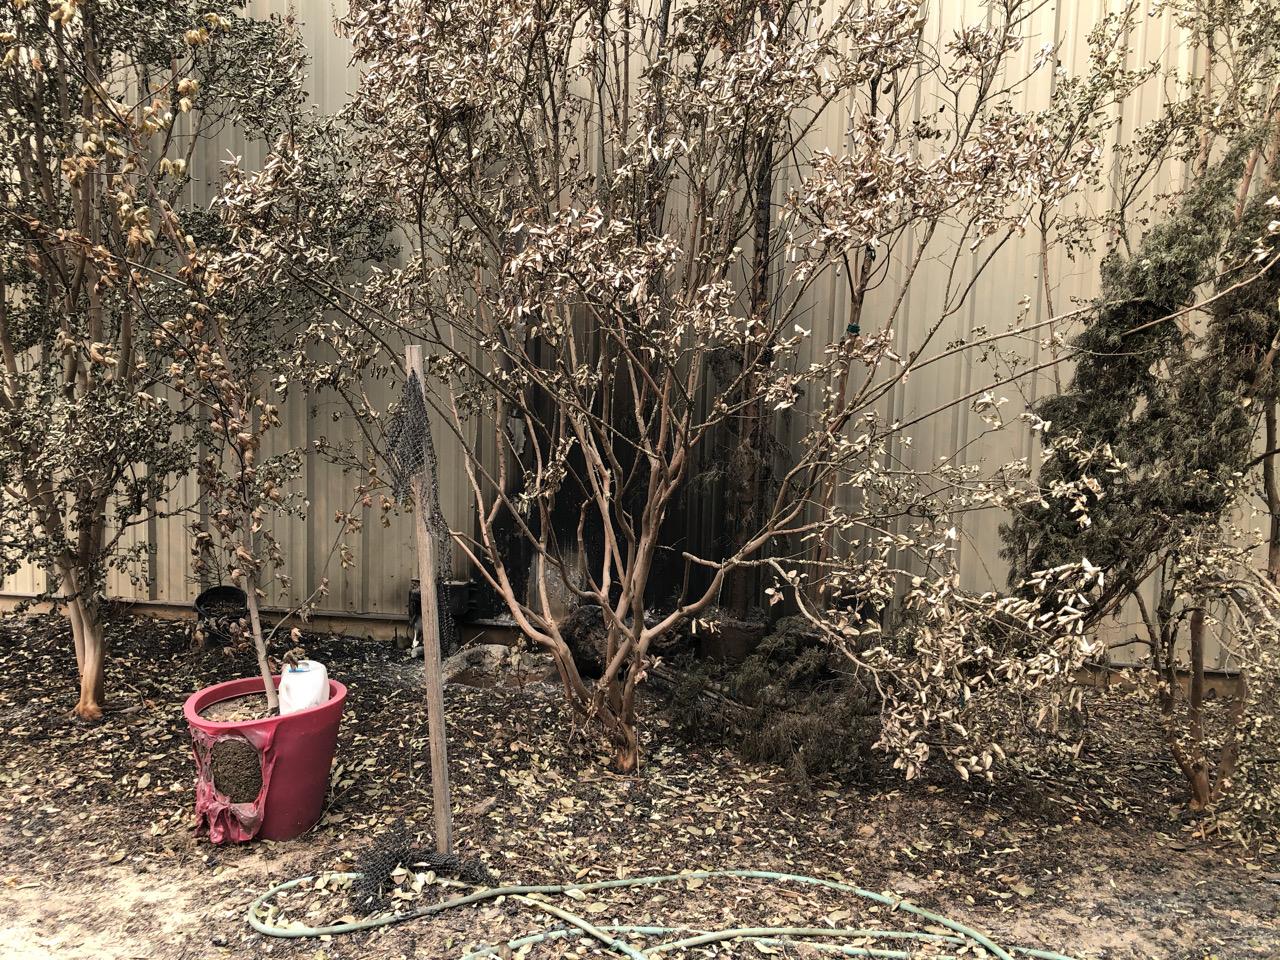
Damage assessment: affected